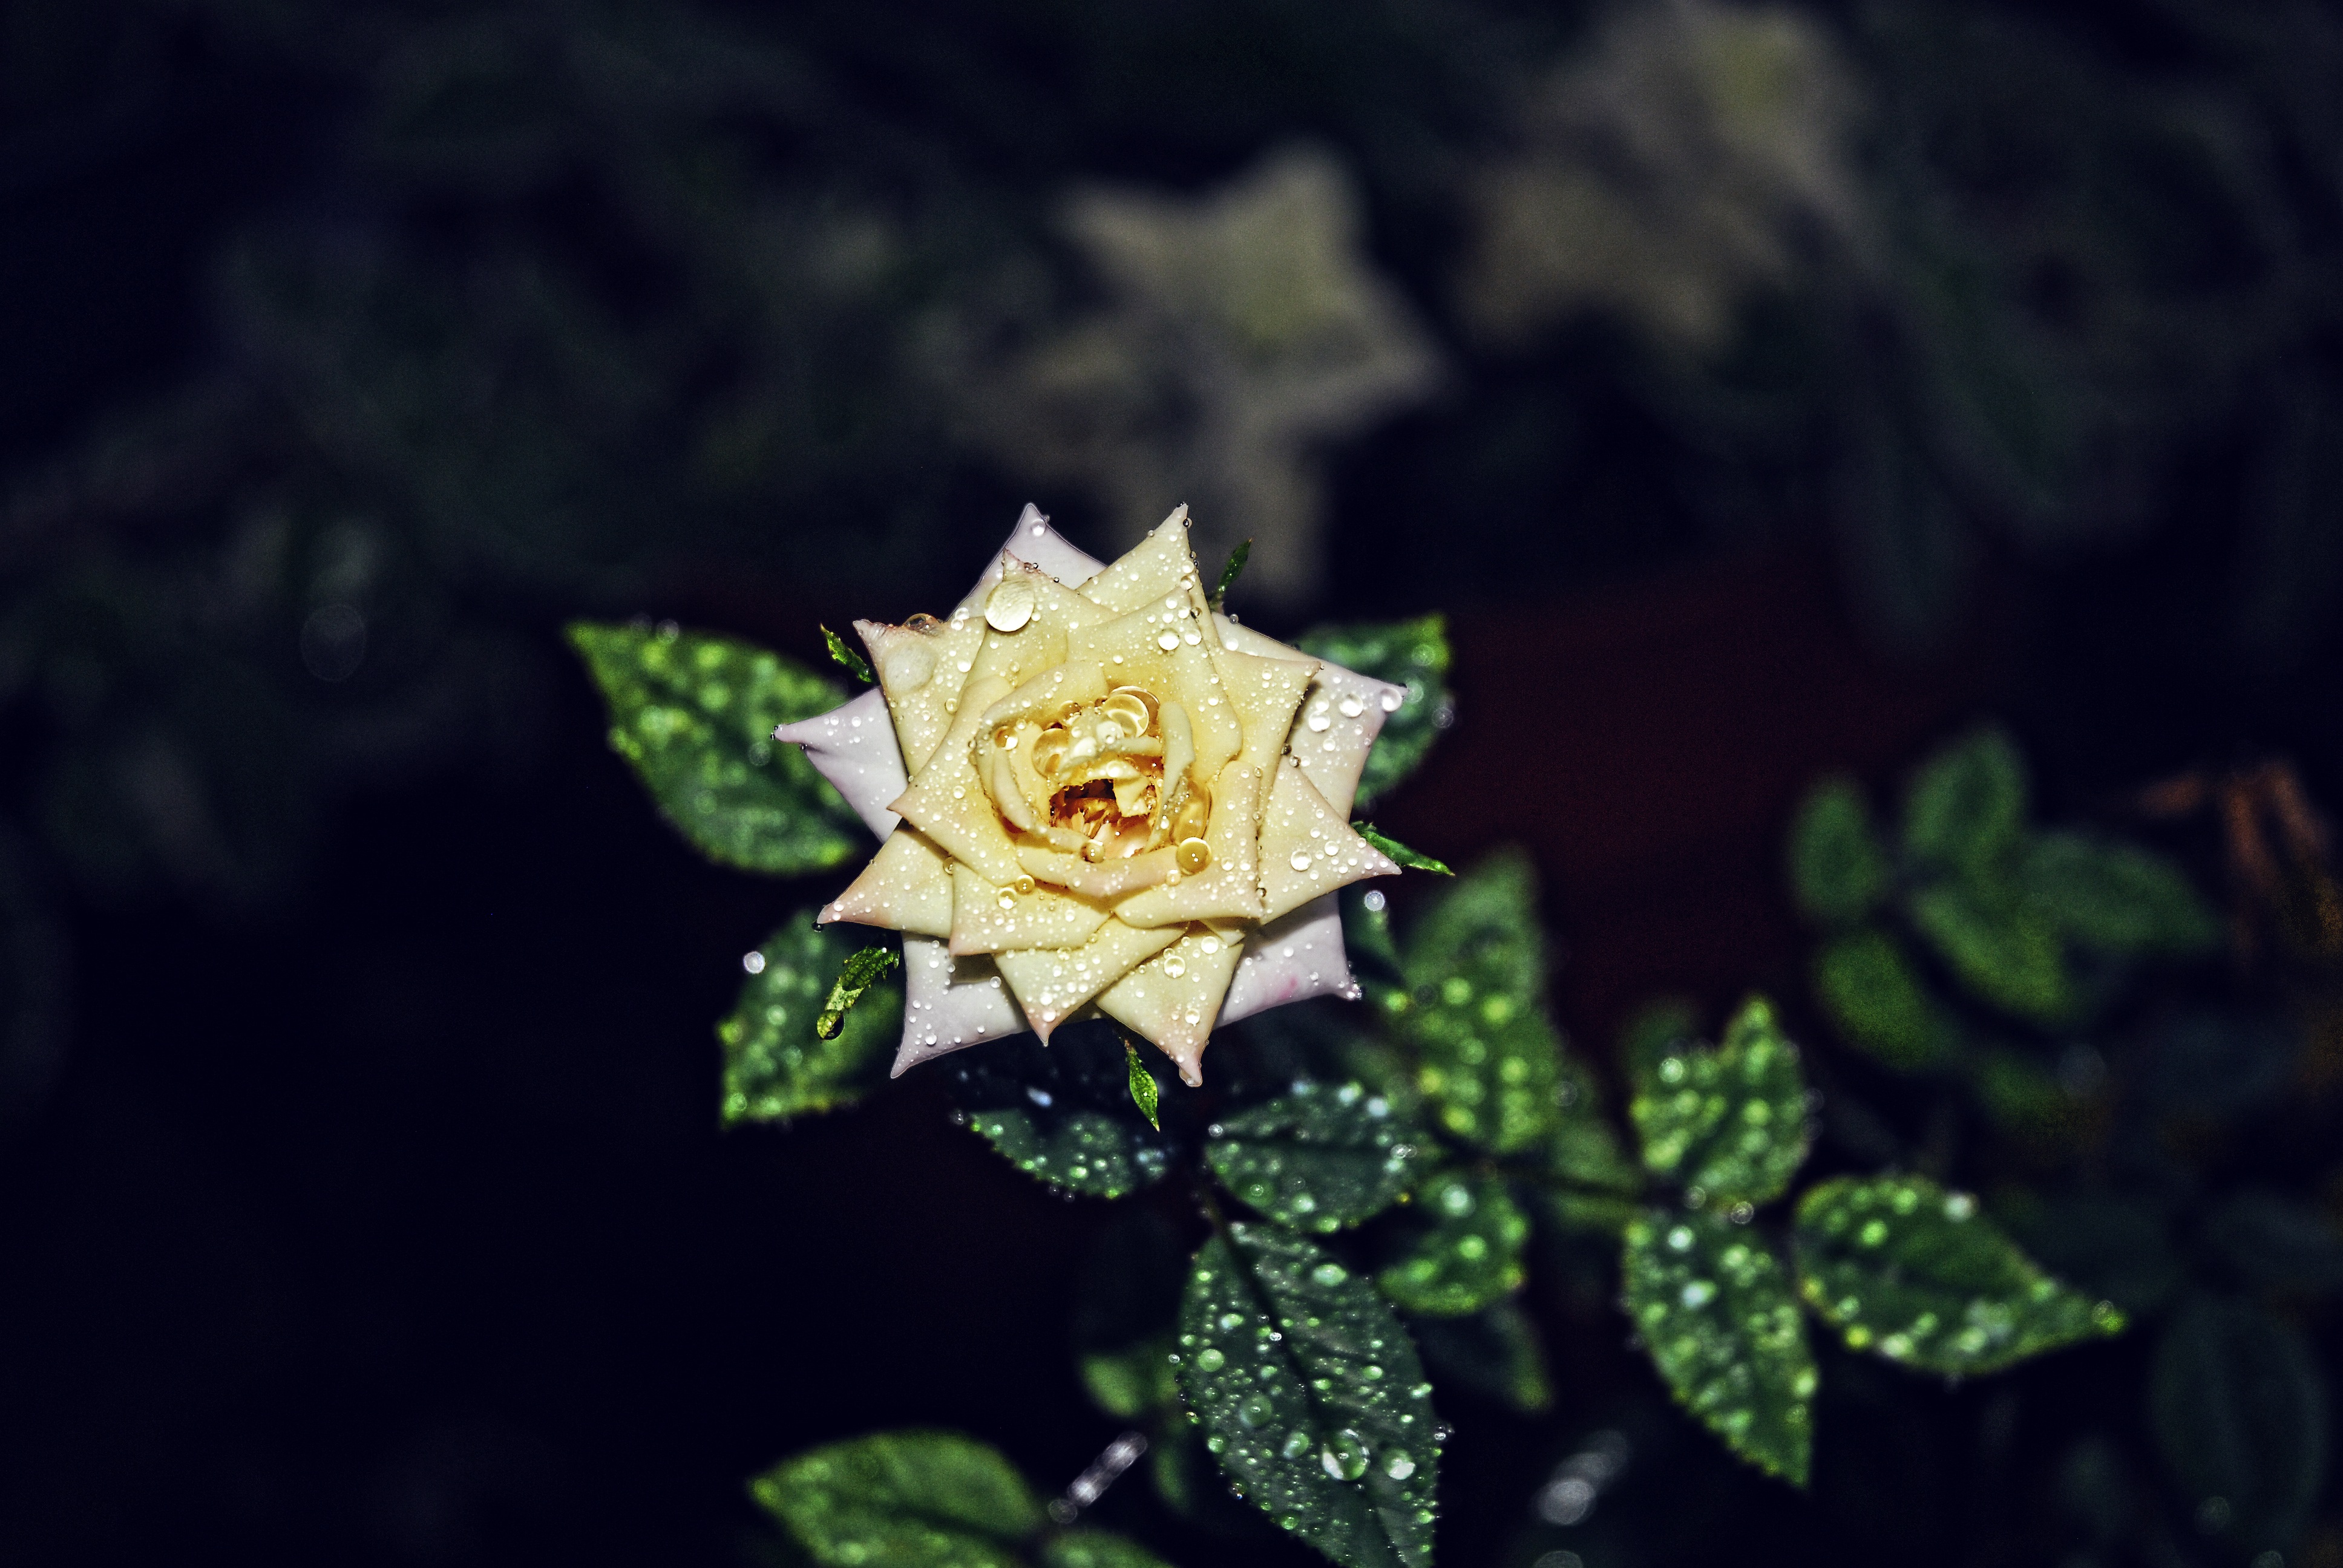
nature, plant, photography, leaf, flower, petal, rose, green, darkness, botany, yellow, flora, macro photography, flowering plant, rose family, land plant